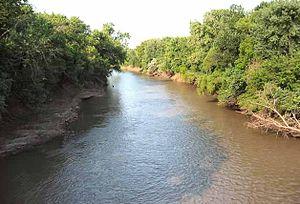
La Neosho est un cours d'eau et affluent de la rivière Arkansas dans les États américains du Kansas et de l'Oklahoma. Son nom vient d'un mot Osage qui signifie eau claire.